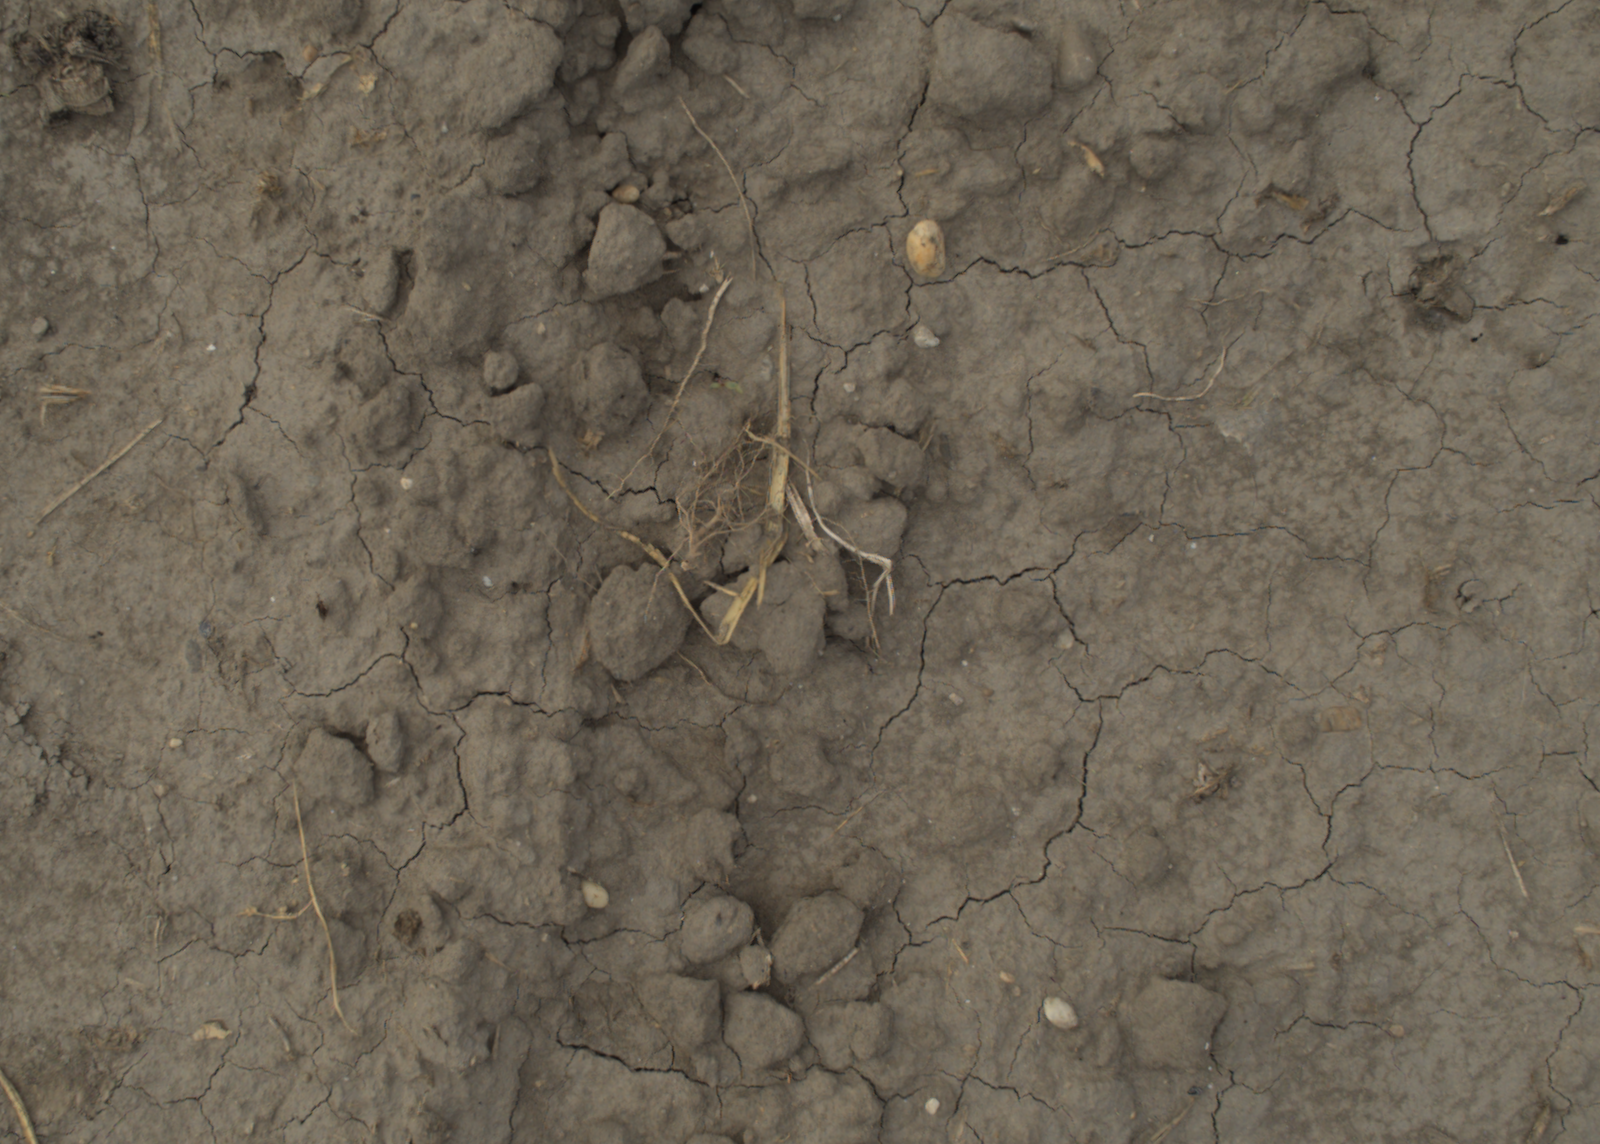
Capture date: 21.09.2021 10:58:19
Weather: mixed
Wind: light
Seeding date: 02.09.2021
Plant canopy height (mm): 962